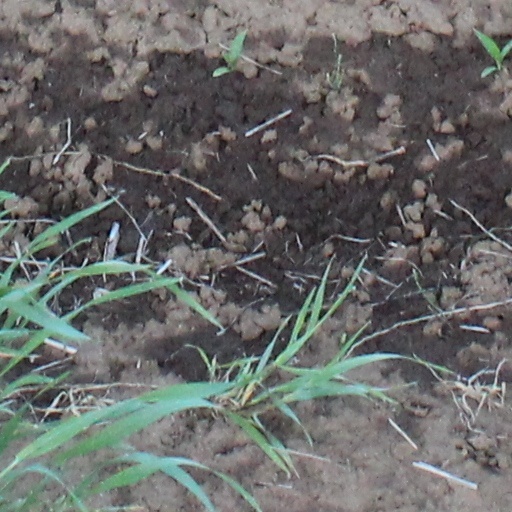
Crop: wheat